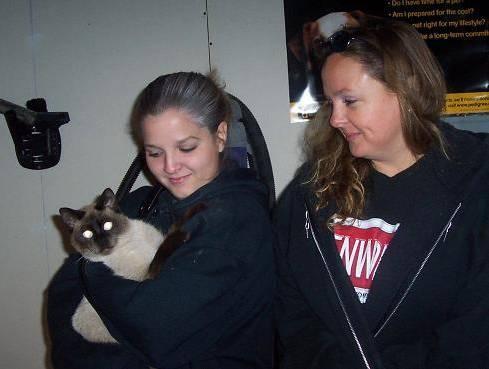
cat